Geography of Brisbane

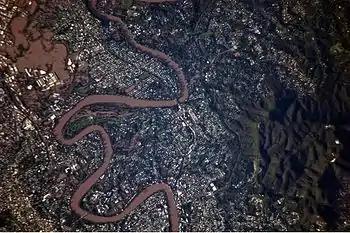
This detailed satellite photograph illustrates flooding in metropolitan suburbs of Brisbane, Queensland, Australia. Please note that the top of the photo is oriented approximately to the South-West and not to the North. The image was taken by astronauts on board the International Space Station.

Moreton Bay is one of Queensland's most important natural resources that stretches 125 kilometres from Caloundra in the north to Surfers Paradise in the south. It is the entrance to the Brisbane River and is separated from the Coral Sea by Moreton Island, North Stradbroke Island and South Stradbroke Island, all of which are located off the east coast of the Brisbane area. The bay itself is 35 kilometres across at its widest point contains 360 small islands, including protected intertidal wetlands, muddy inhabitants on the west side, sandy inhabitant on the east side as well as coral and seagrass beds throughout. Furthermore, the bay area supports more than 25% of Australia's bird species, making the bay an Important Bird Area (IBA) as classified by BirdLife International.